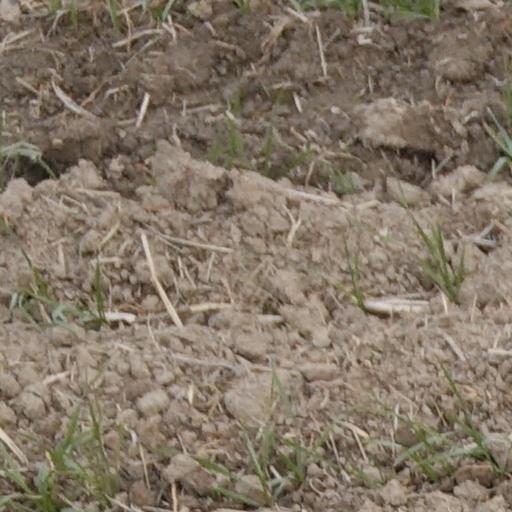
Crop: wheat